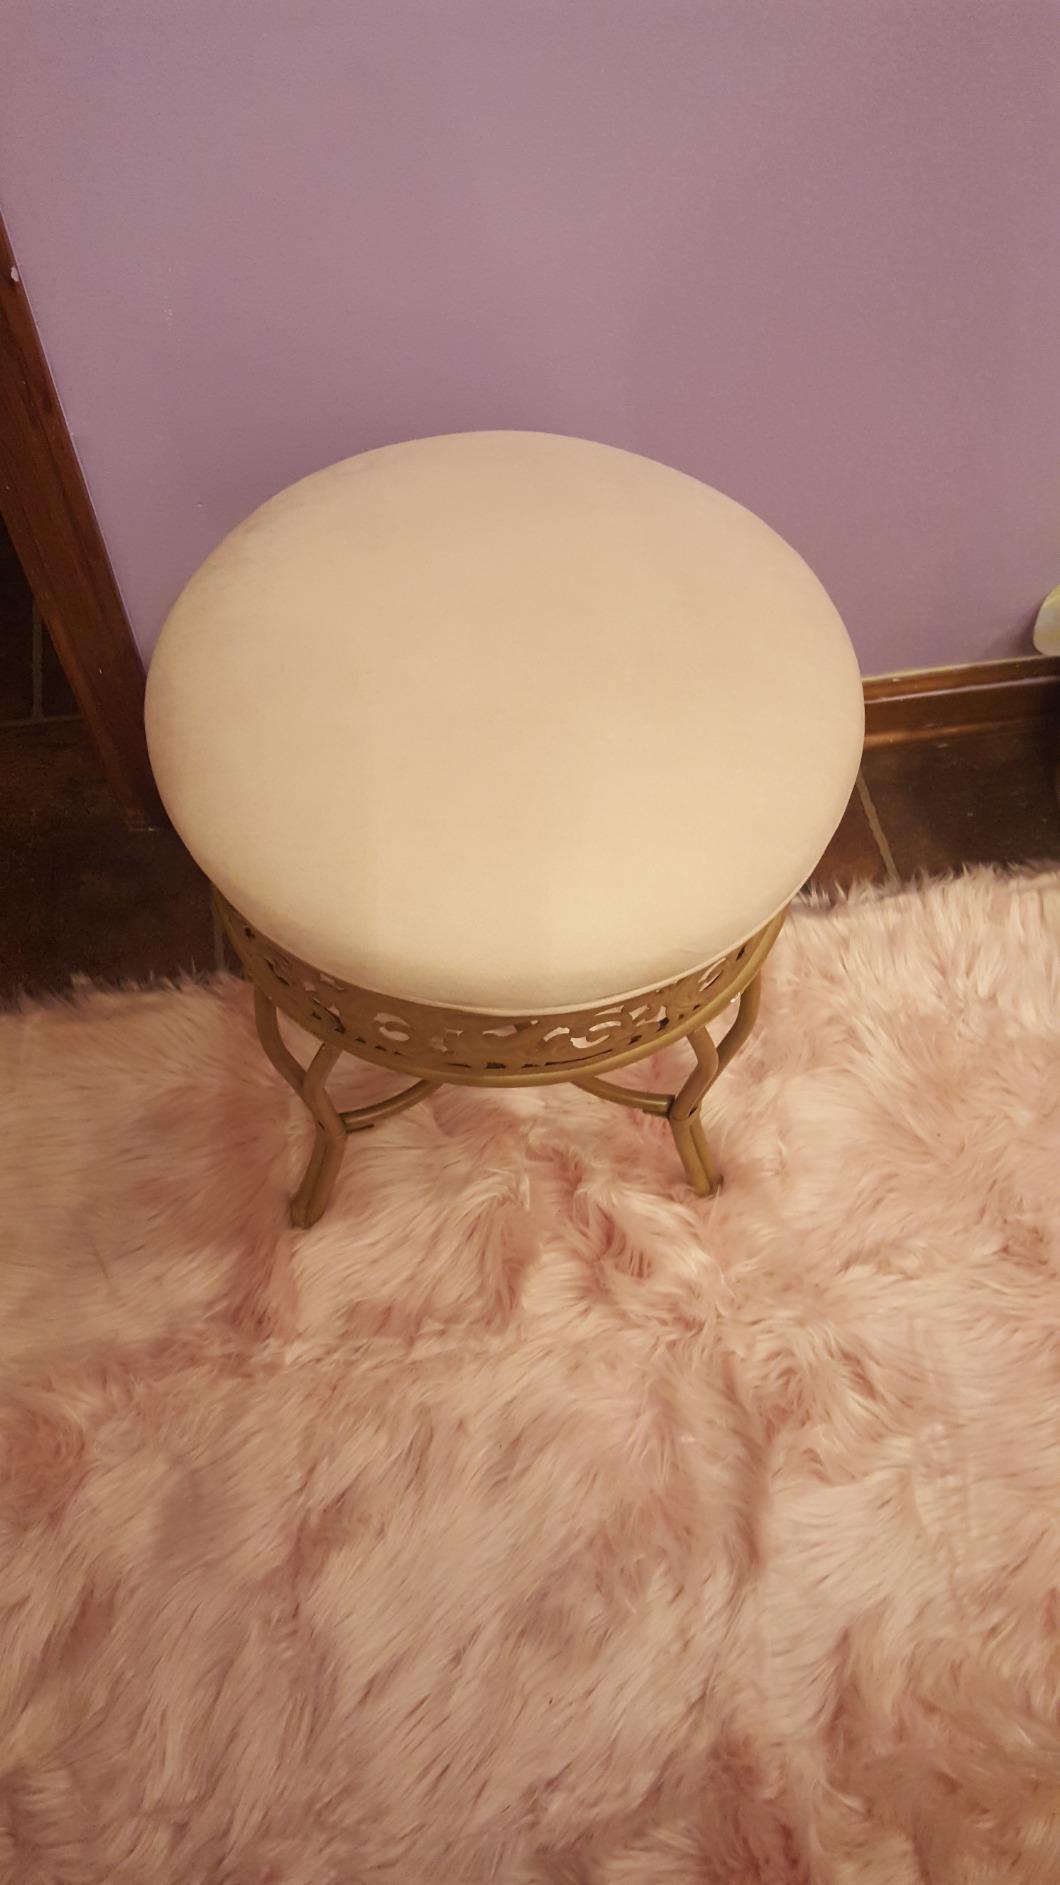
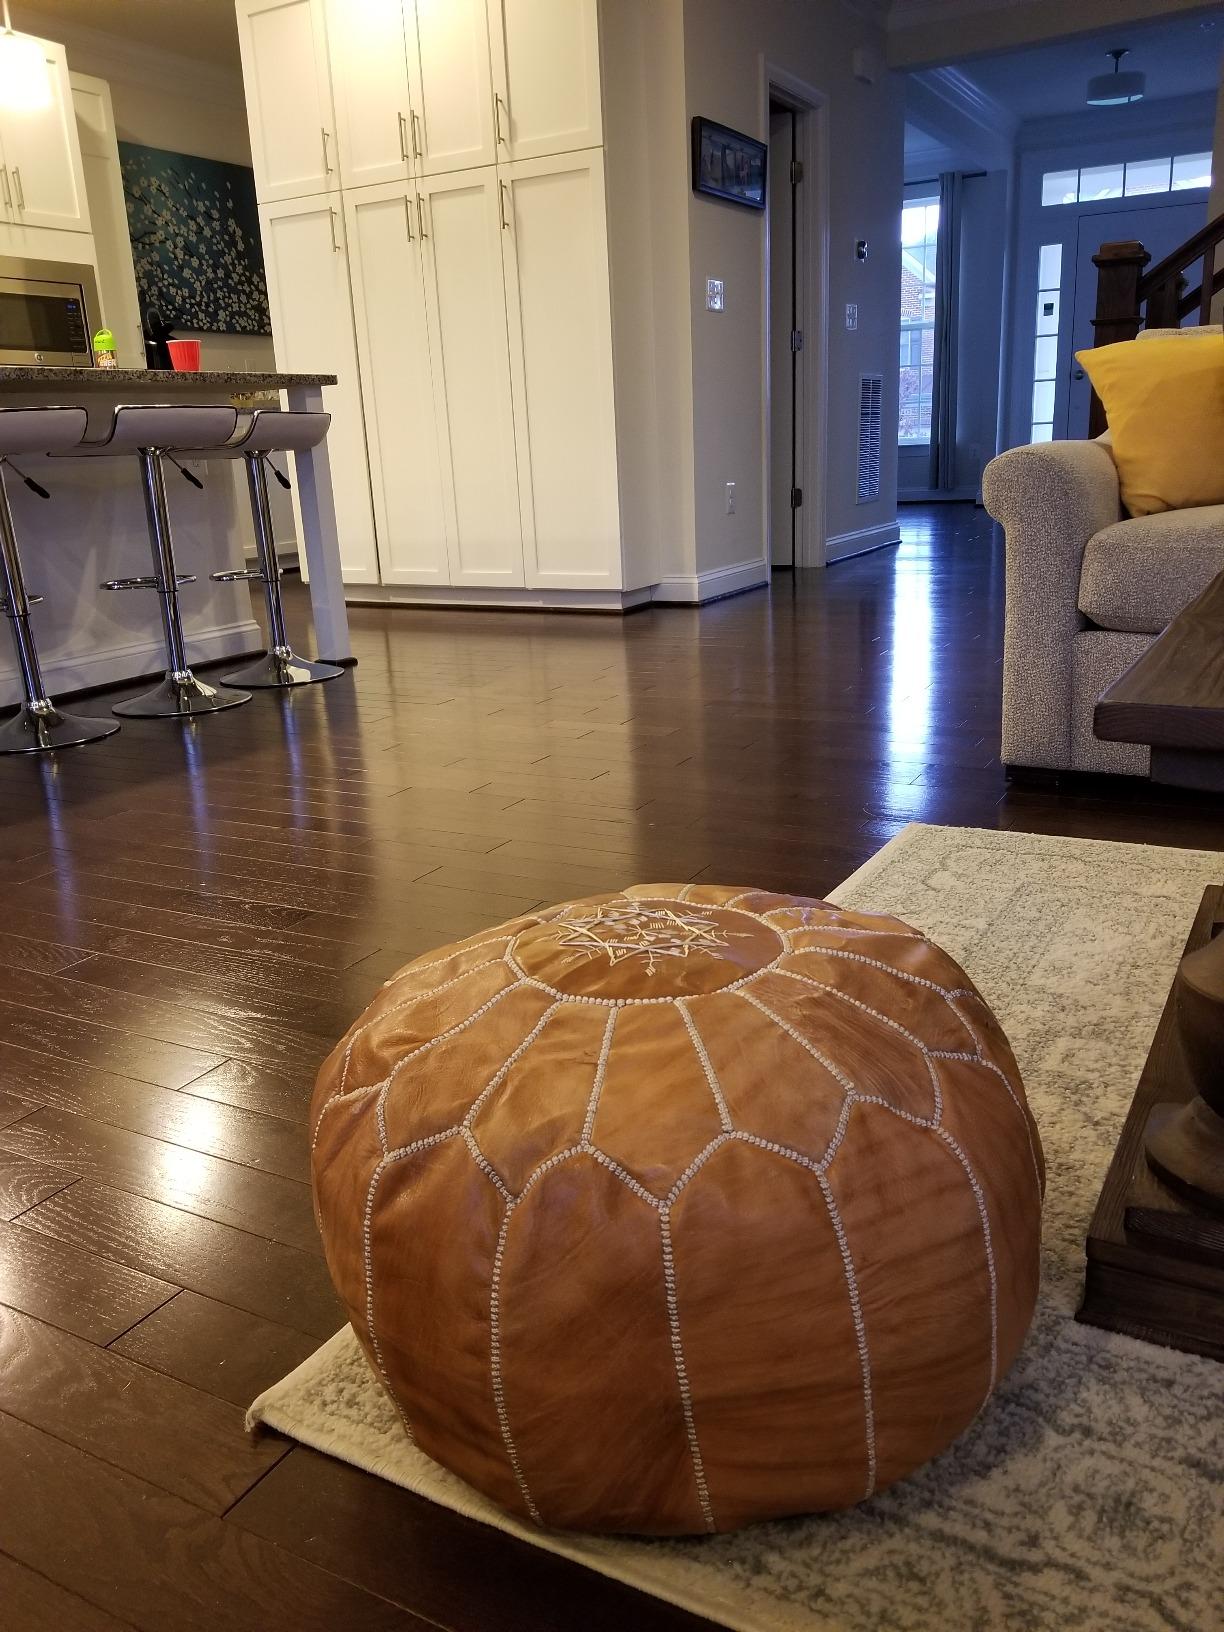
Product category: stool
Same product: no